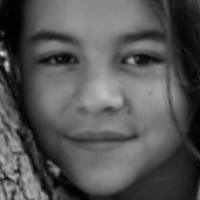
Age group: age 11-20